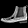
Label: Ankle boot